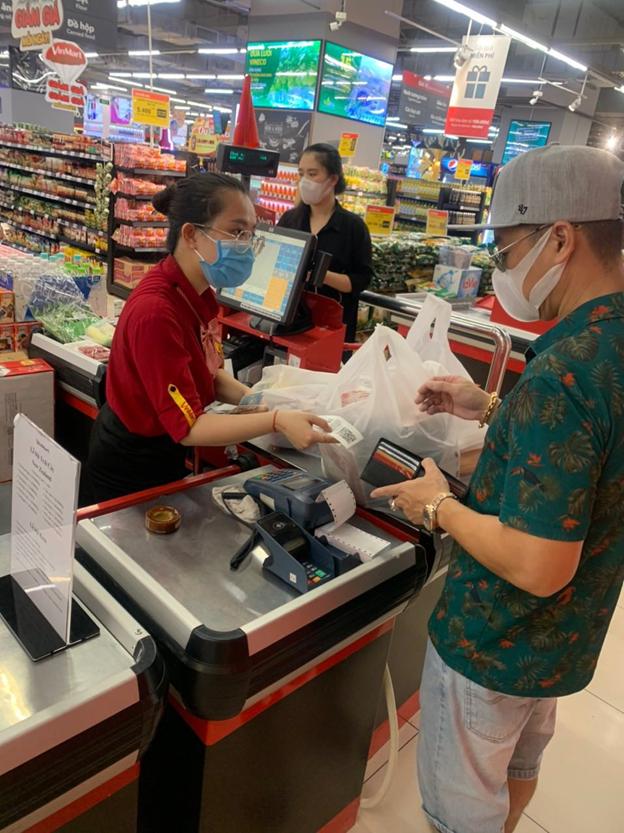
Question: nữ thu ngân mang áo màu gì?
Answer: nữ thu ngân mang áo màu đỏ